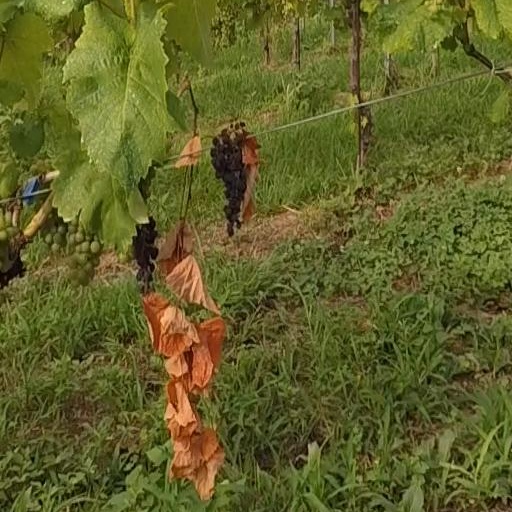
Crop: grape